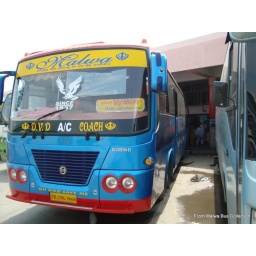
Malwa Bus introduced air conditioned bus service on Guruharsahai-Ludhiana-Guruharsahai route in August 2010, AC coach at Ludhiana bus stand.